Pudding Mill Lane DLR station

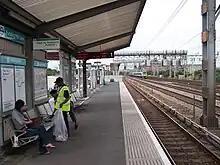
Island platform at the original station

The plans for the DLR to Stratford included an option for a station at Pudding Mill Lane. Funding was not available to build the station, but the location was one of two places safeguarded for future development, the other being Langdon Park.